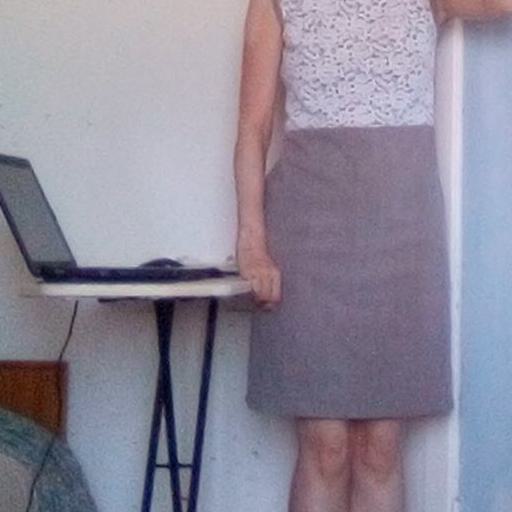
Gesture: no_gesture